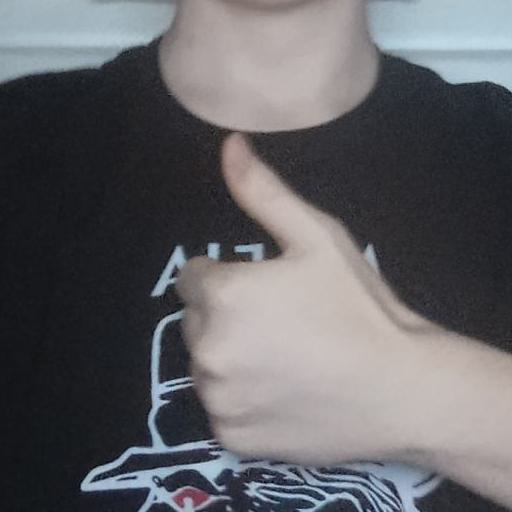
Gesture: like